Economy of Greece

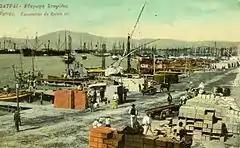
Export of raisin from the port of Patras, late 19th century

The evolution of the Greek economy during the 19th century (a period that transformed a large part of the world because of the Industrial Revolution) has been little researched. Recent research from 2006 examines the gradual development of industry and further development of shipping in a predominantly agricultural economy, calculating an average rate of per capita GDP growth between 1833 and 1911 that was only slightly lower than that of the other Western European nations. Industrial activity, (including heavy industry like shipbuilding) was evident, mainly in Ermoupolis and Piraeus. Nonetheless, Greece faced economic hardships and defaulted on its external loans in 1843, 1860 and 1893.